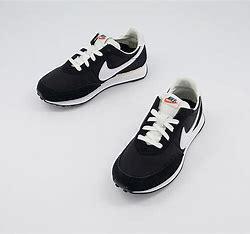
Brand: Nike
Model: Waffle 2